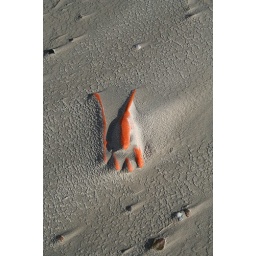
AN orange plastic glove at the beach in Camperduin NL